Penthesilea

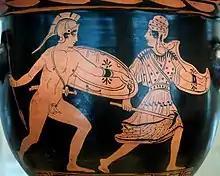
The battle of Achilles and Penthesilea. Lucanian red-figure bell-krater, late 5th century BC

In the Pseudo-Apollodorus "Epitome of the Bibliotheke" she is said to have been killed by Achilles, "who fell in love with the Amazon after her death and slew Thersites for jeering at him".